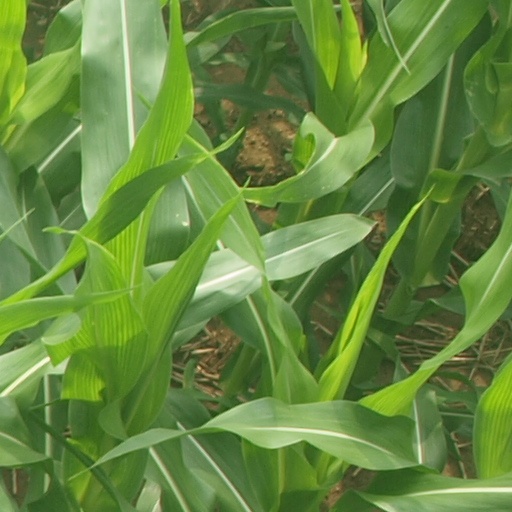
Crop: maize; corn